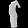
Label: Dress